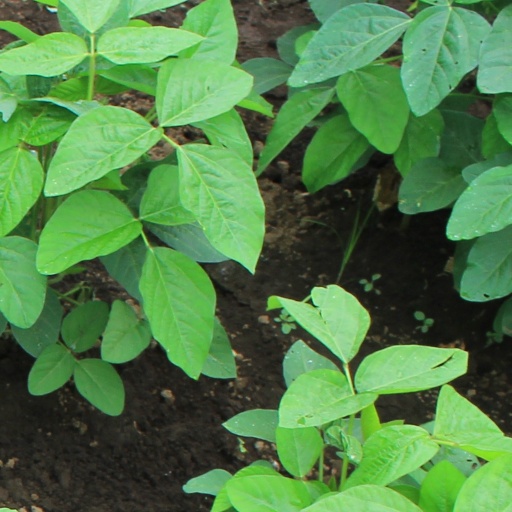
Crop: soybean